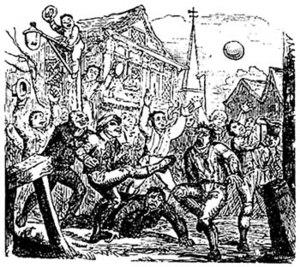
Le football médiéval est un terme parfois utilisé au XXIᵉ siècle pour désigner un large éventail de sous-genres du football inventés et popularisés en Europe pendant le Moyen Âge. On utilise également les termes folk football, mob football ou encore Shrovetide football. Ces jeux sont probablement à l'origine des codes du football moderne.